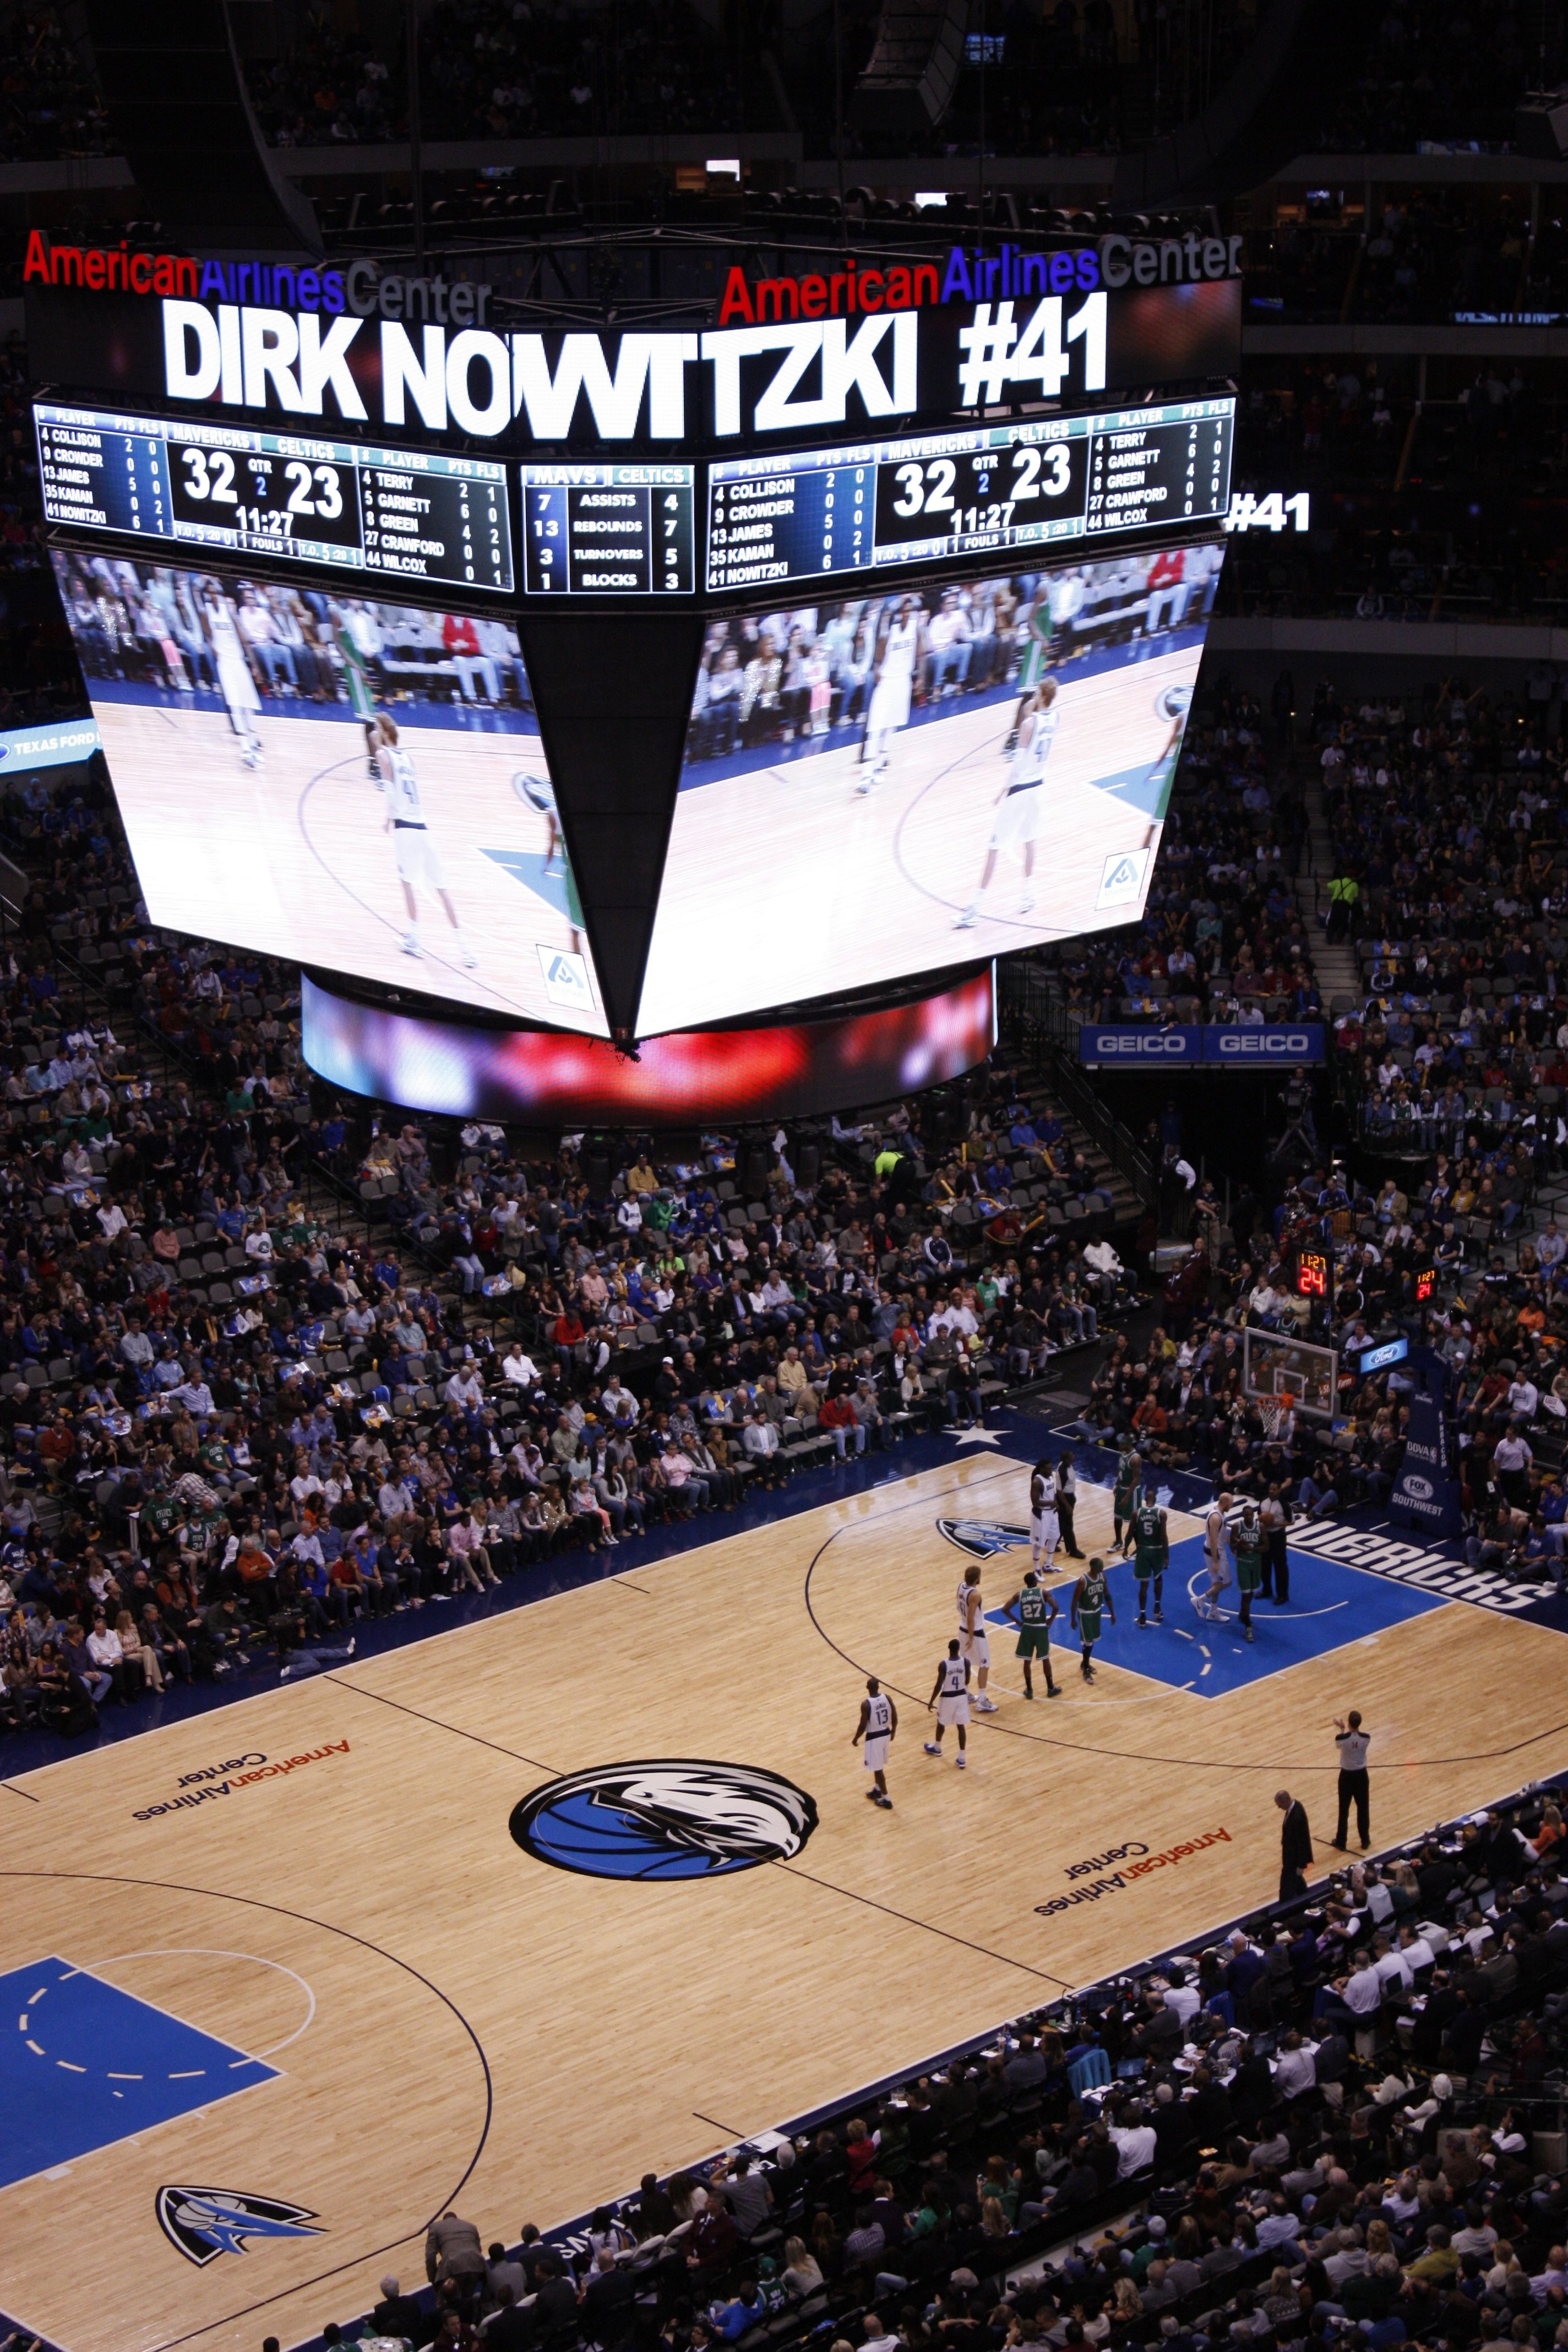
structure, sport, basket, stadium, arena, court, dallas, mavericks, sport venue, basketball moves, slam dunk